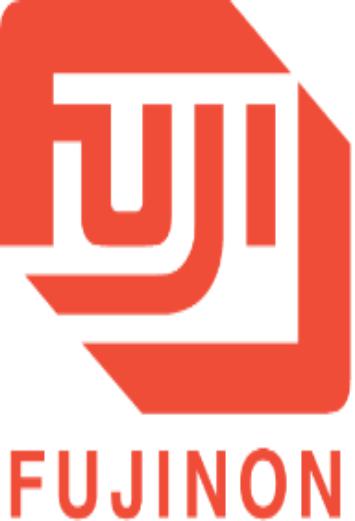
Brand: Fujinon
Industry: Electronic